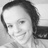
Emotion: happy